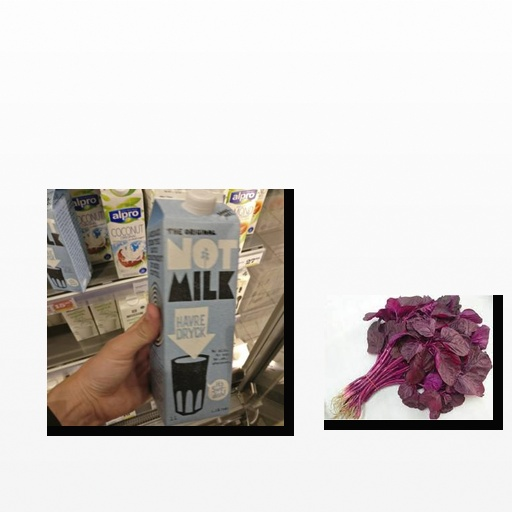
Food items: amaranth, oat_milk